Elementary OS

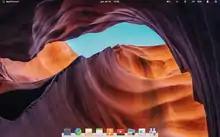
elementary OS 5.0 "Juno"

elementary OS 5.0, known by its codename "Juno", was released on 16 October 2018. The shift in version numbering was explained by founder Danielle Foré as being primarily intended to avoid causing confusion among new users into thinking the OS was still in pre-stable development. The update brings changes to the AppCenter pay-what-you-want system, as well a Night Light feature for changing the screen color at night, and adjustable window tiling as well as several other new features for the Pantheon desktop and elementary OS applications. The update also contained a new Housekeeping feature in settings, which removes trashed, as well as temporary, files after a given time interval.